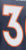
Number: 3